London Borough of Croydon

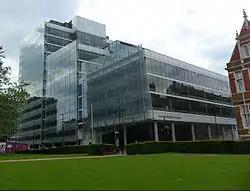
Bernard Weatherill House, home to Croydon Council from September 2013

Taberner House was built between 1964 and 1967, designed by architect H. Thornley, with Allan Holt and Hugh Lea as borough engineers. Although the council had needed extra space since the 1920s, it was only with the imminent creation of the London Borough of Croydon that action was taken. The building, which was demolished in 2014, was in classic 1960s style, praised at the time but subsequently much derided. It has its elegant upper slab block narrowing towards both ends, a formal device that has been compared to the famous Pirelli Tower in Milan. It was named after Ernest Taberner OBE, Town Clerk from 1937 to 1963. Until September 2013, Taberner House housed most of the council's central employees and was the main location for the public to access information and services, particularly concerning housing.